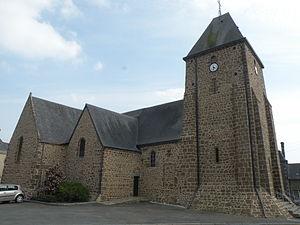
église Saint-Pierre et Saint-Paul de Le Horps
Le Horps est une commune française, située dans le département de la Mayenne en région Pays de la Loire, peuplée de 744 habitants.
L'église Saint-Pierre-et-Saint-Paul est une église catholique située au Horps, dans le département français de la Mayenne.
La liste des églises de la Mayenne recense de manière exhaustive les églises, cathédrale et basiliques situées dans le département français de la Mayenne.